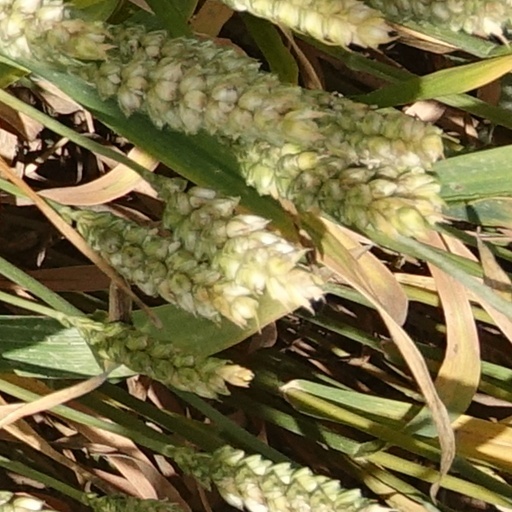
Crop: wheat